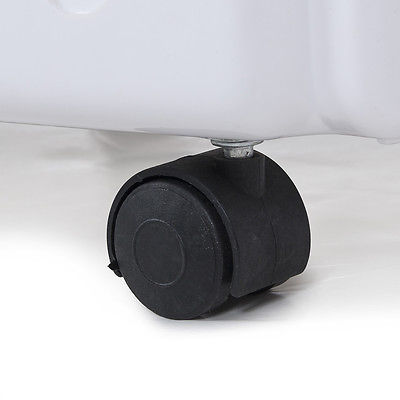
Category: fan